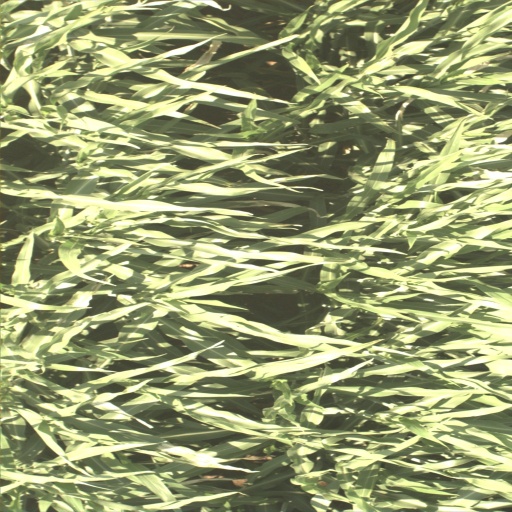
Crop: sorghum